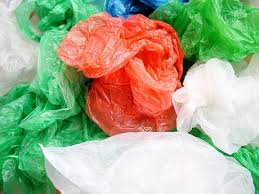
Waste category: plastic